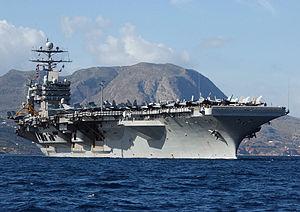
La base navale de Crète est une base navale majeure de la marine hellénique et de l'OTAN dans la baie de Souda en Crète, en Grèce.